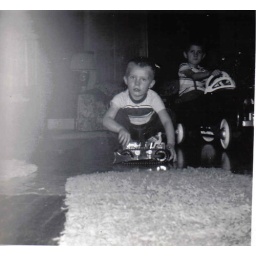
Butch in the red peddle car that daddy made new